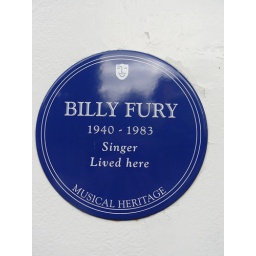
The blue plaque commemorating the great rock n Roll star , thats hung on his house in Cavendish Avenue